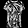
Label: T - shirt / top